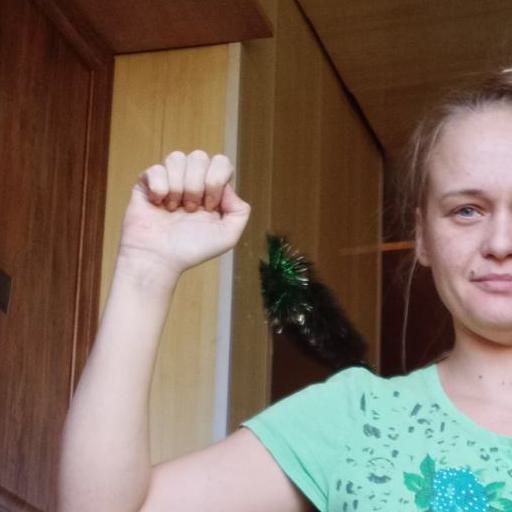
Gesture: fist